ATX

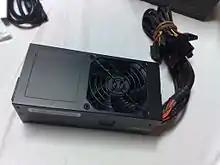
A TFX power supply unit

Thin Form Factor is another small power supply design with standard ATX specification connectors. Its dimensions are generally (W × H × D): 85 × 64 × 175 mm (3.34 × 2.52 × 6.89 in).